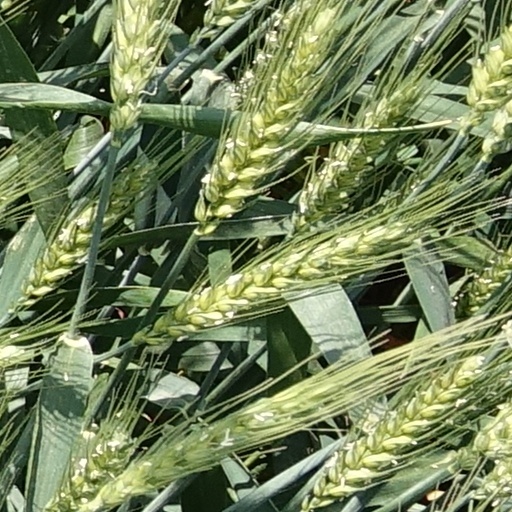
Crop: wheat